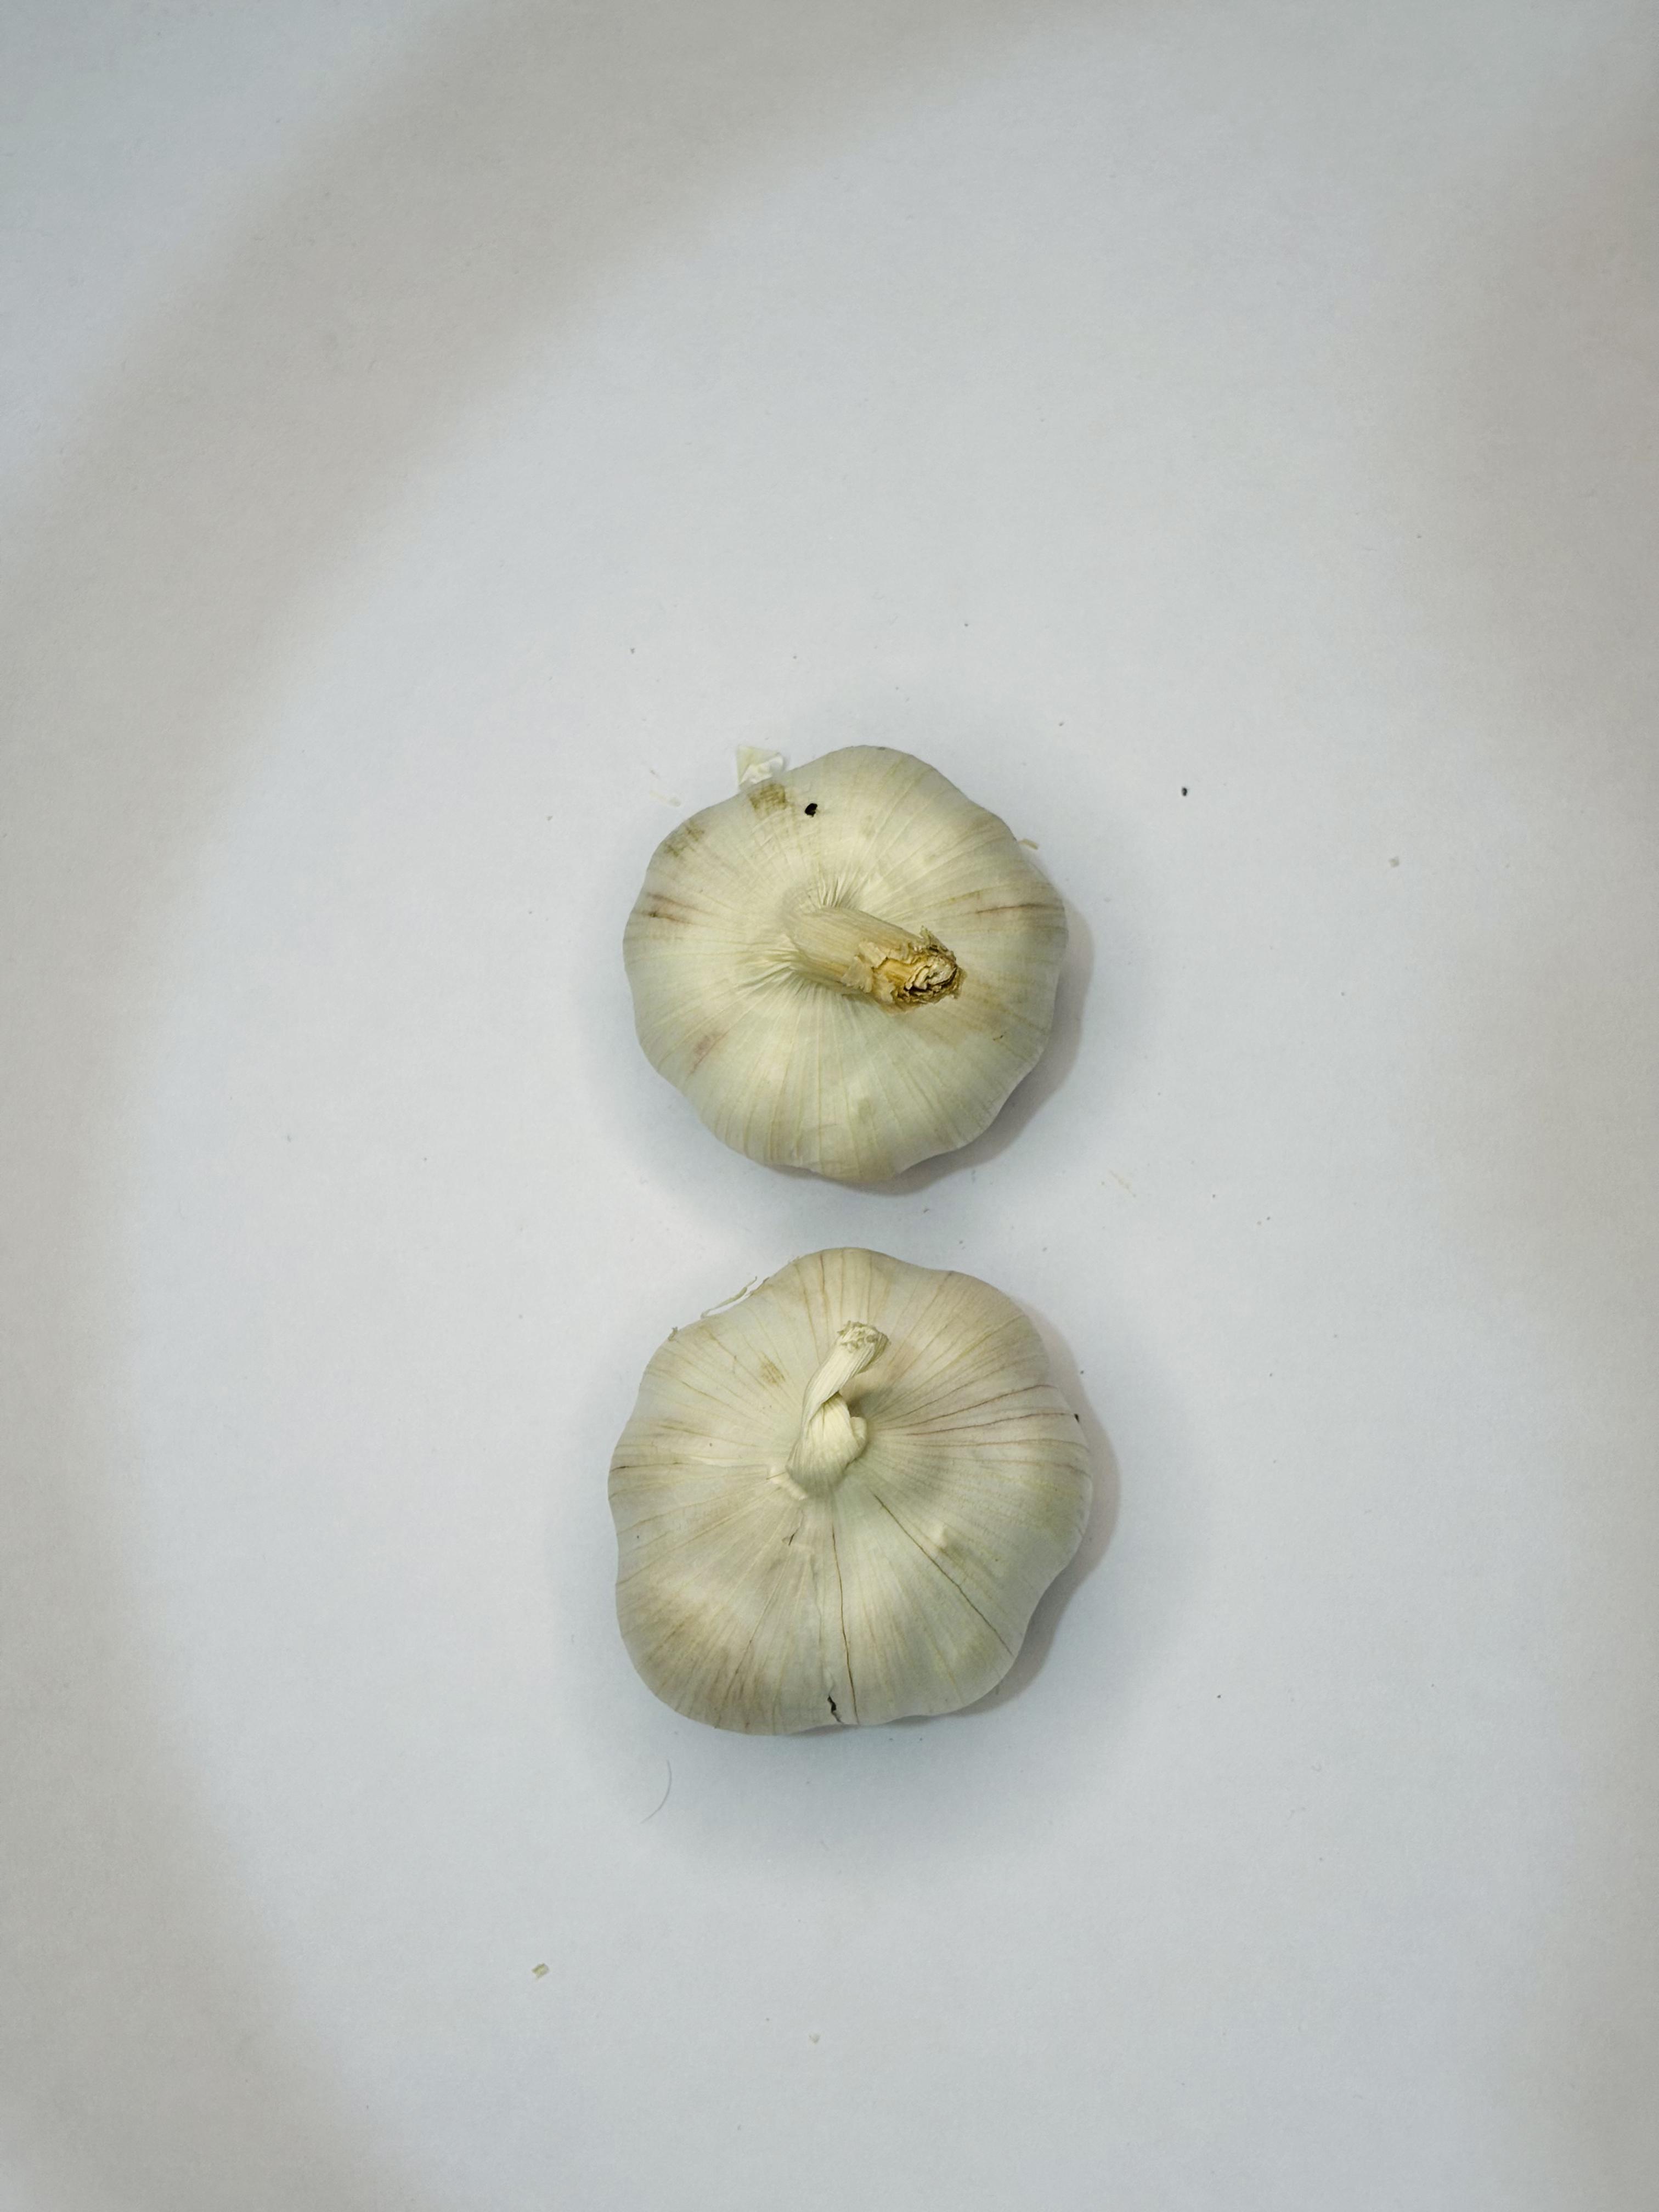
Label: Garlic